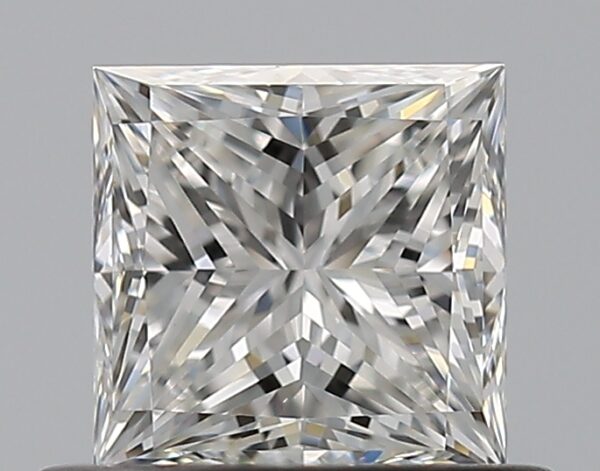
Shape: princess
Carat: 0.65
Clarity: VVS2
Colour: F
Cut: EX
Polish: EX
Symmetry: VG
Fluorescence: N
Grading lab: GIA
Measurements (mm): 4.65 x 4.62 x 3.41